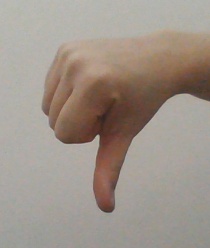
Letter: waw